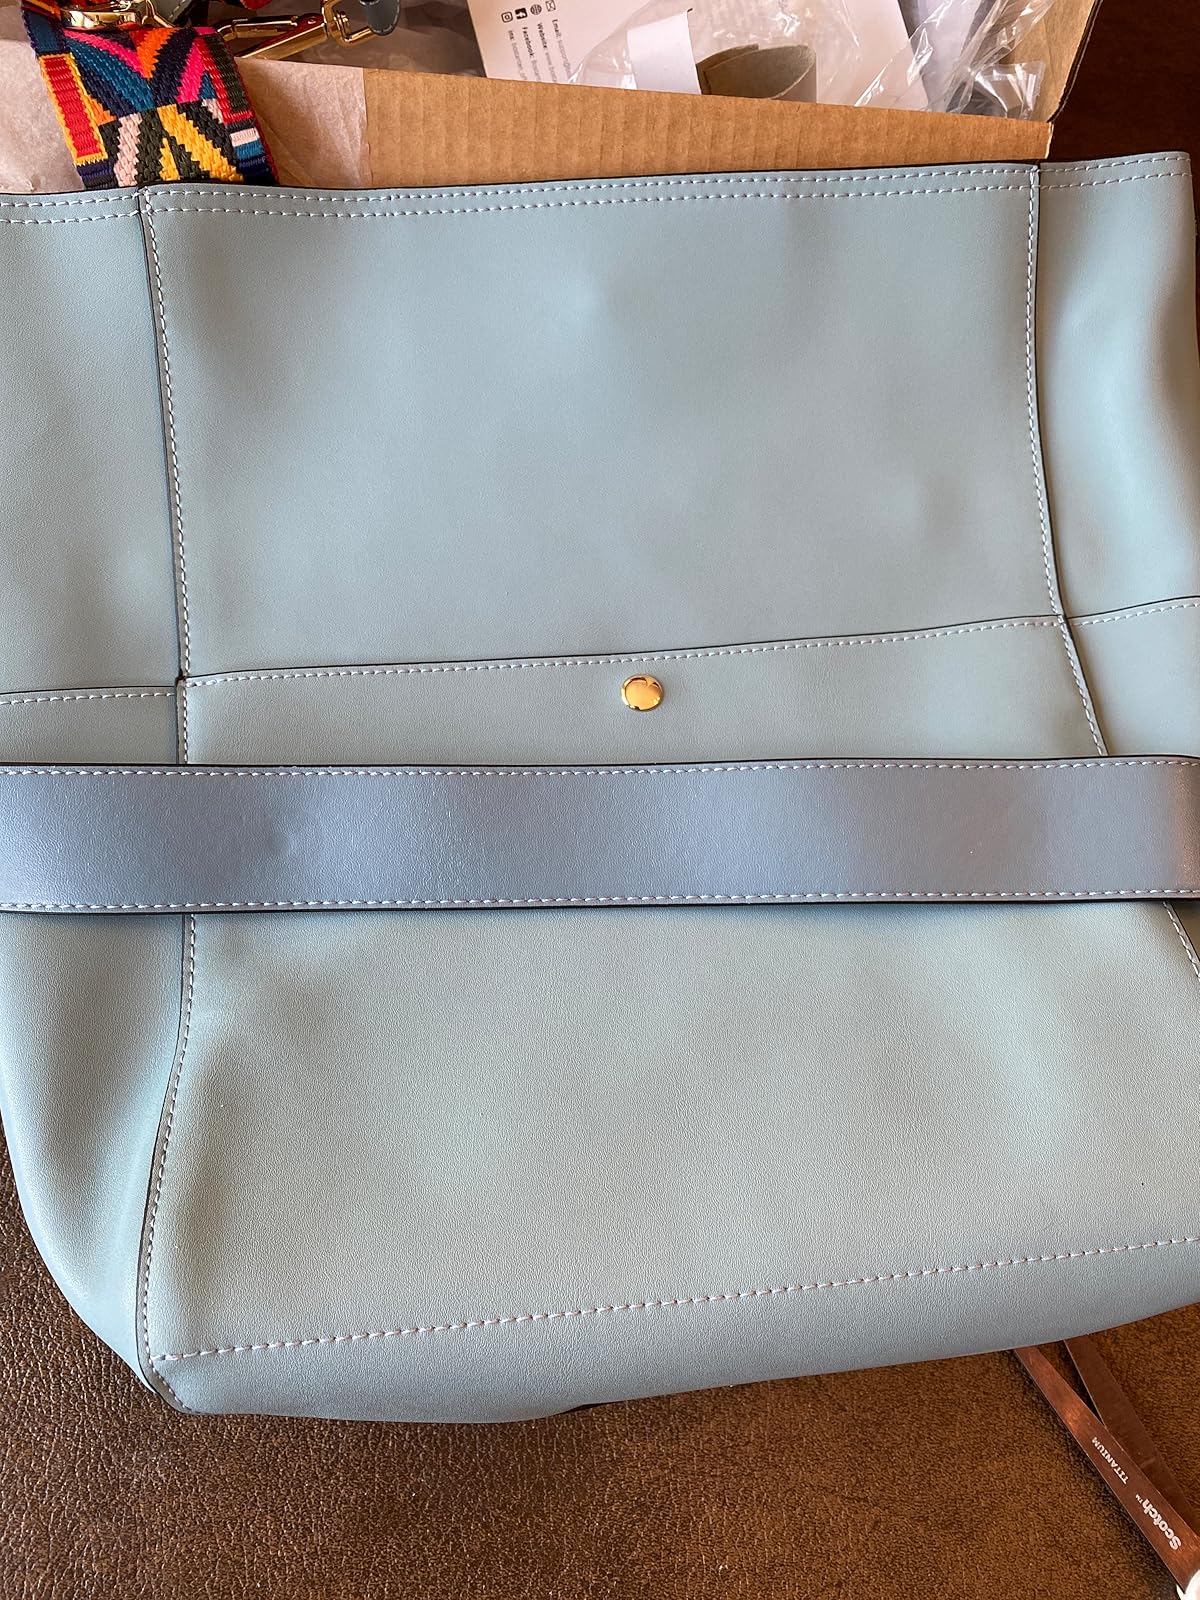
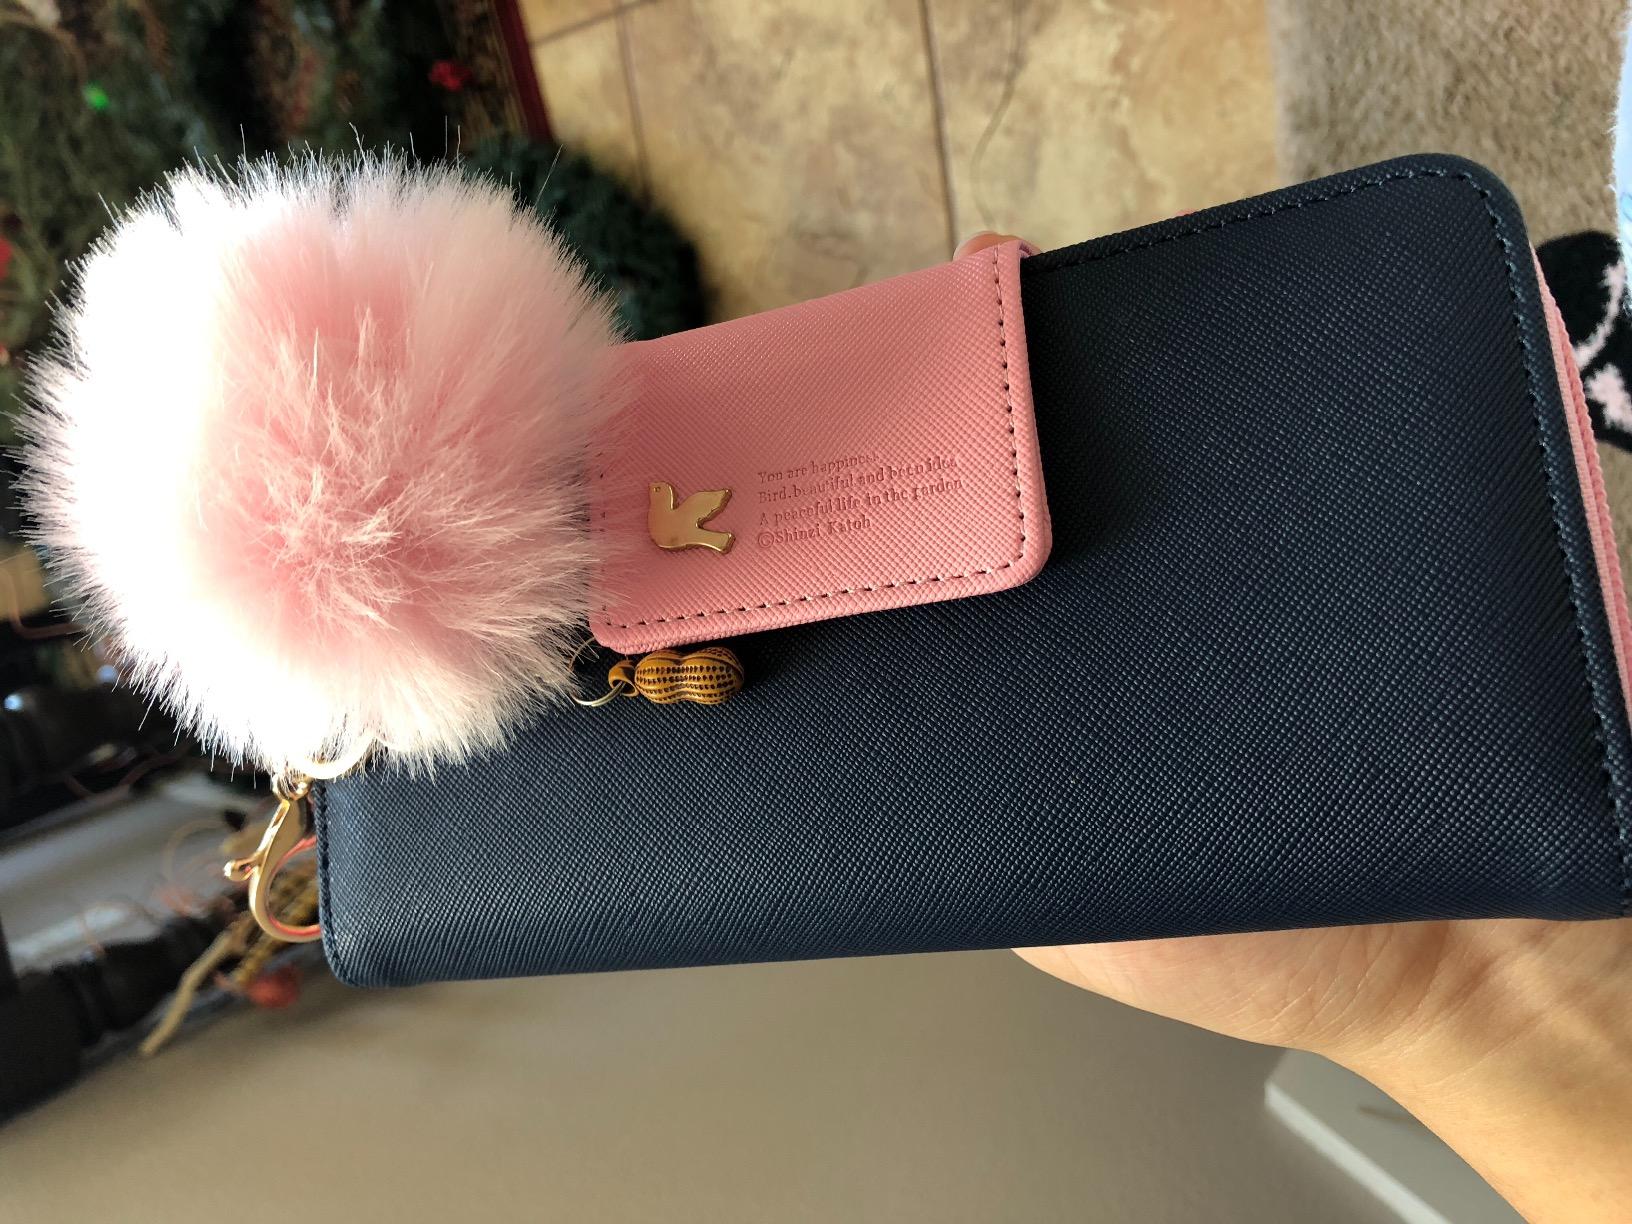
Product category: accessories_handbag
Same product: no